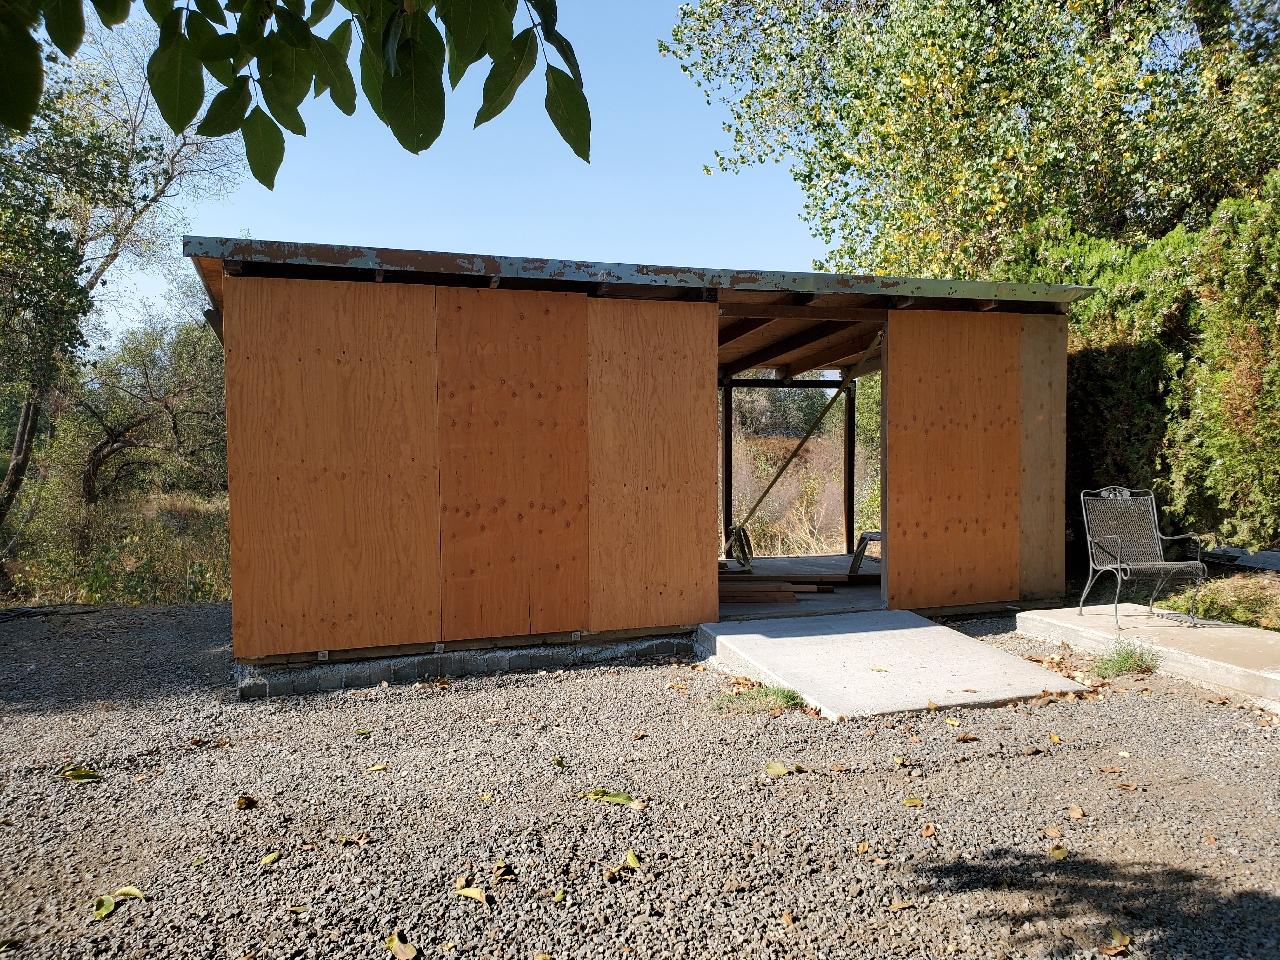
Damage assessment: no_damage